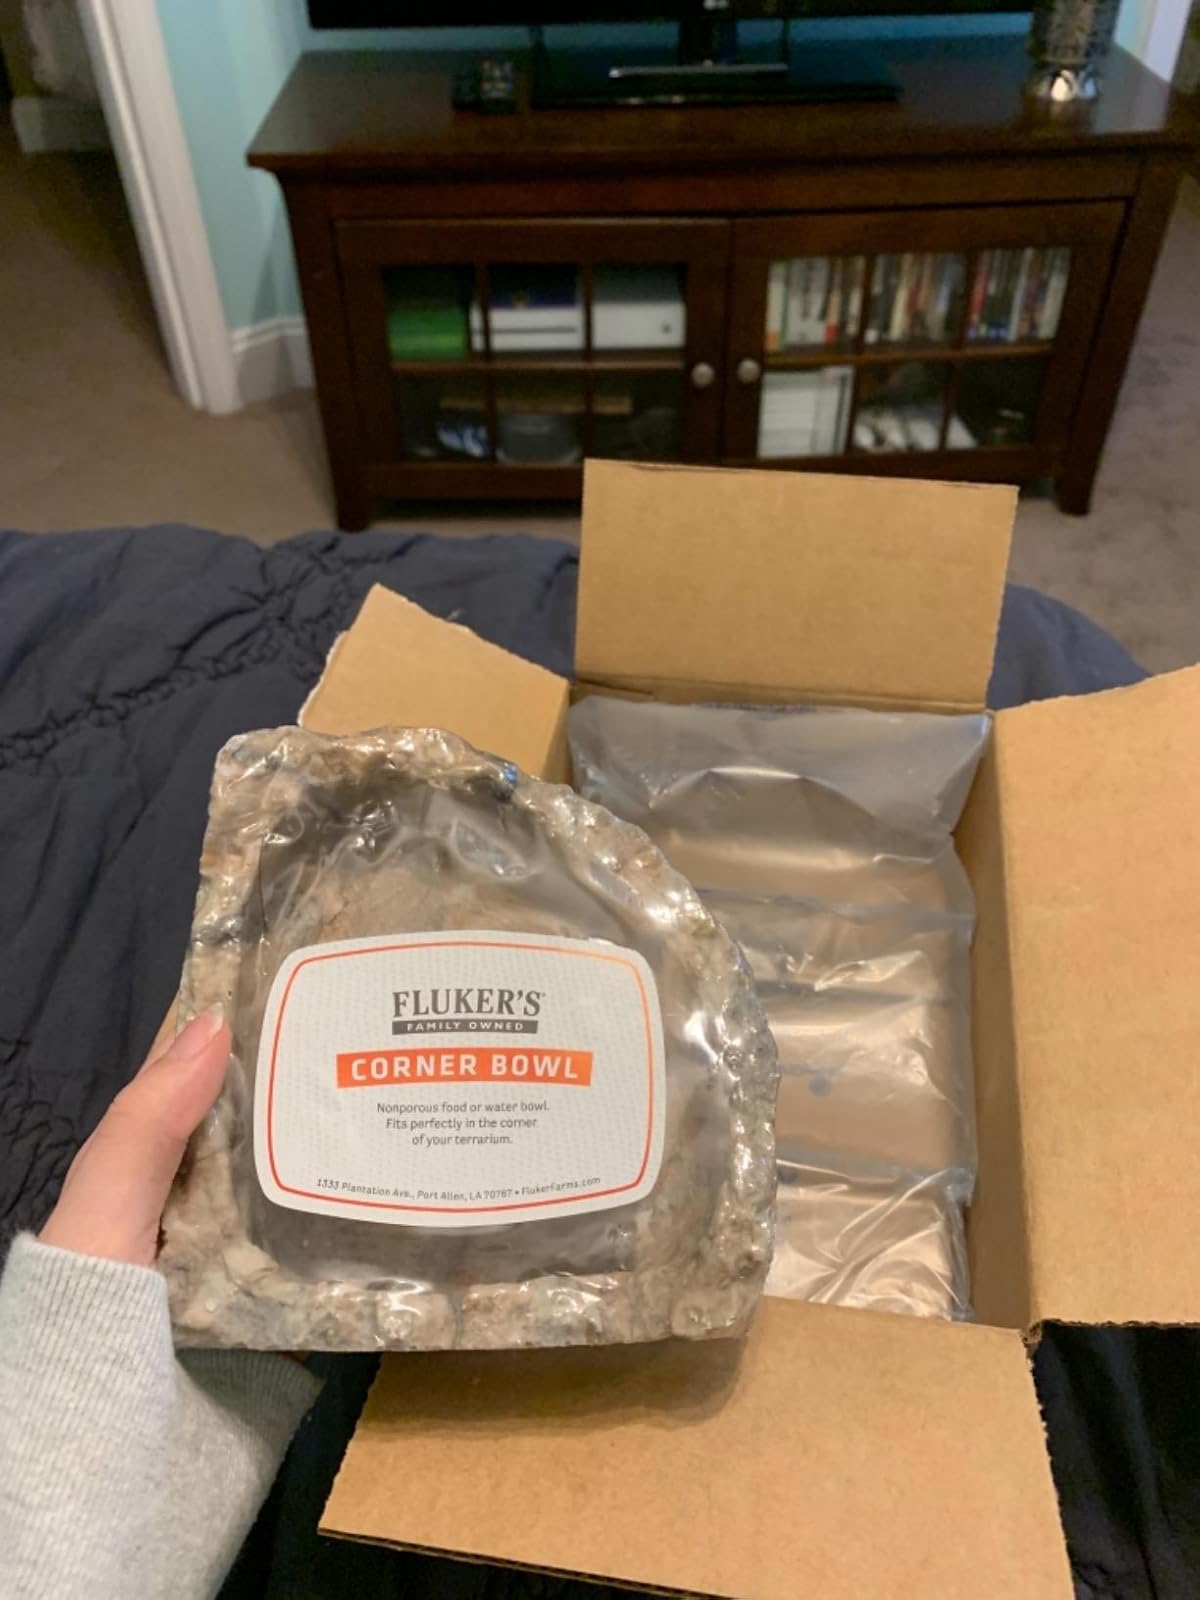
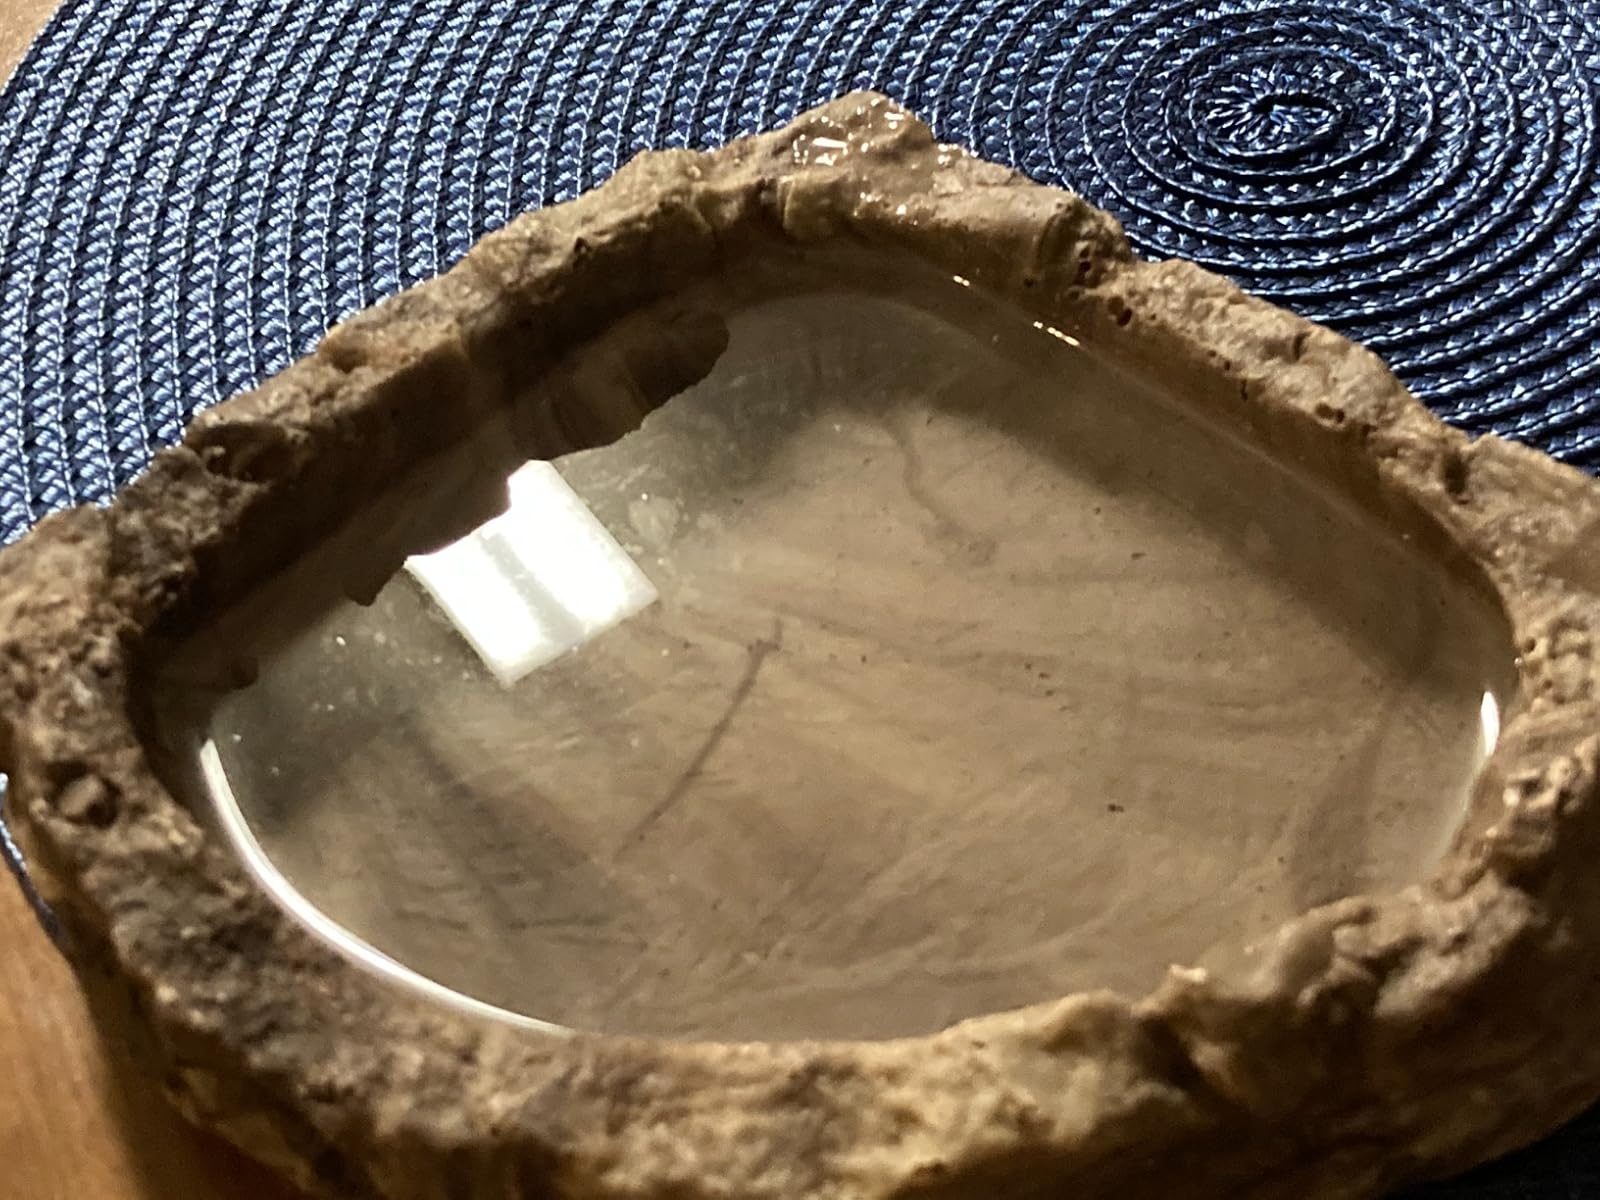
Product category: items_bowl
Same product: yes